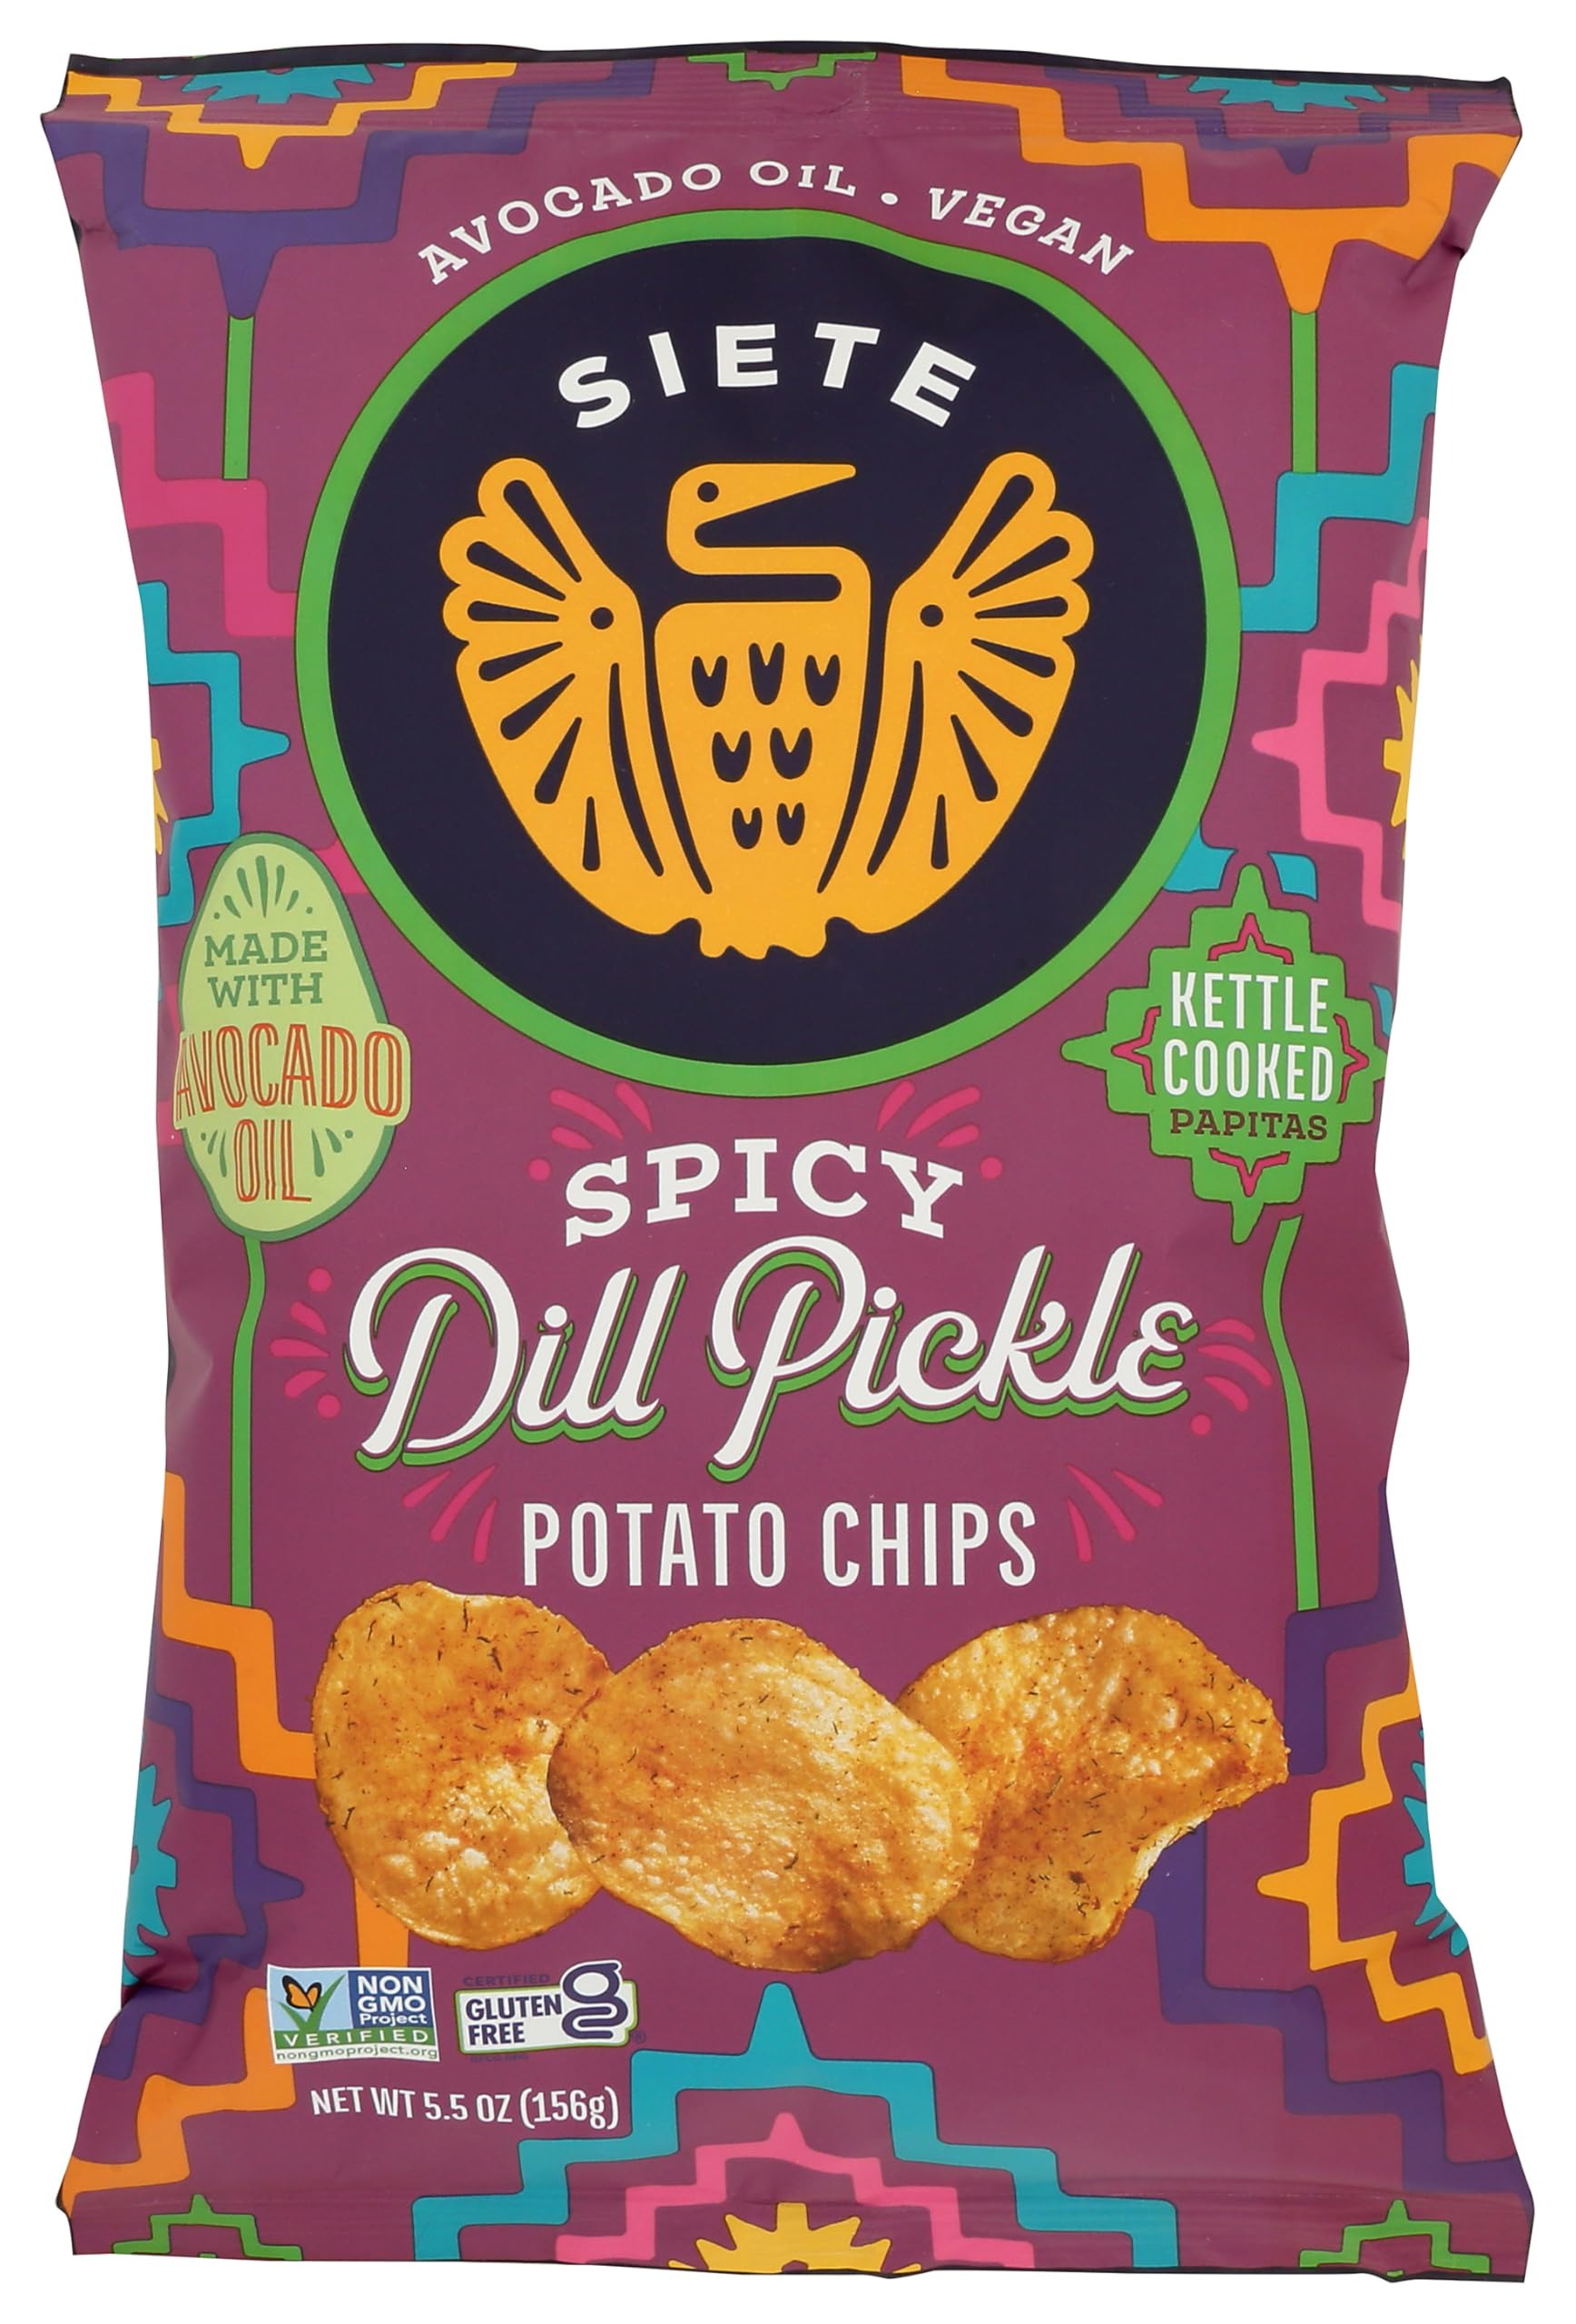
Item Name: SIETE FAMILY FOODS Spicy Dill Pickle Potato Chips, 5.5 OZ
Product Description: Snacks
Value: 5.5
Unit: Ounce

Price: 3.99